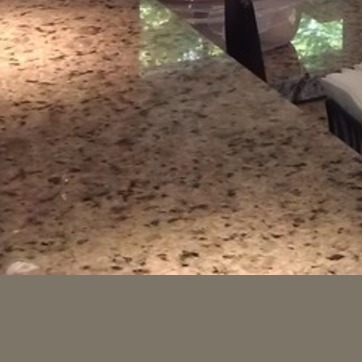
Material: polishedstone